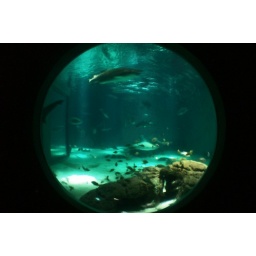
I guess this takes on a double meaning...The window has a concave fisheye window..and the fish in the picture have eyes...:]